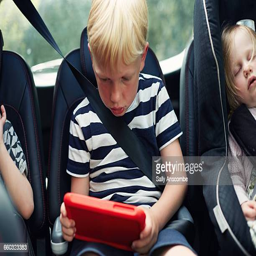
child using an electronic tablet in the car